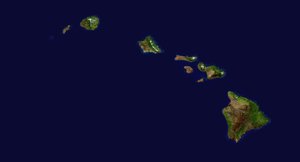
Les îles Hawaï, aussi appelé îles Sandwich, en anglais Hawai'ian Islands, en hawaïen Hawai'i, et autrefois appelées Sandwich Islands, est un archipel comprenant dix-neuf îles et atolls principaux, de nombreux îlots et des monts sous-marins et qui s'étend selon une direction nord-ouest / sud-est dans le centre de l'océan Pacifique nord entre les latitudes 19° N et 29° N.